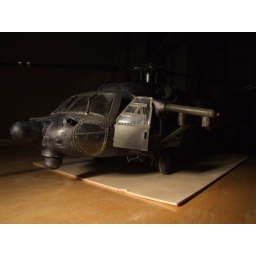
Battlehawk minus her 450 mechs and weapons. She's a flying tigress in a world of enemy sheep !